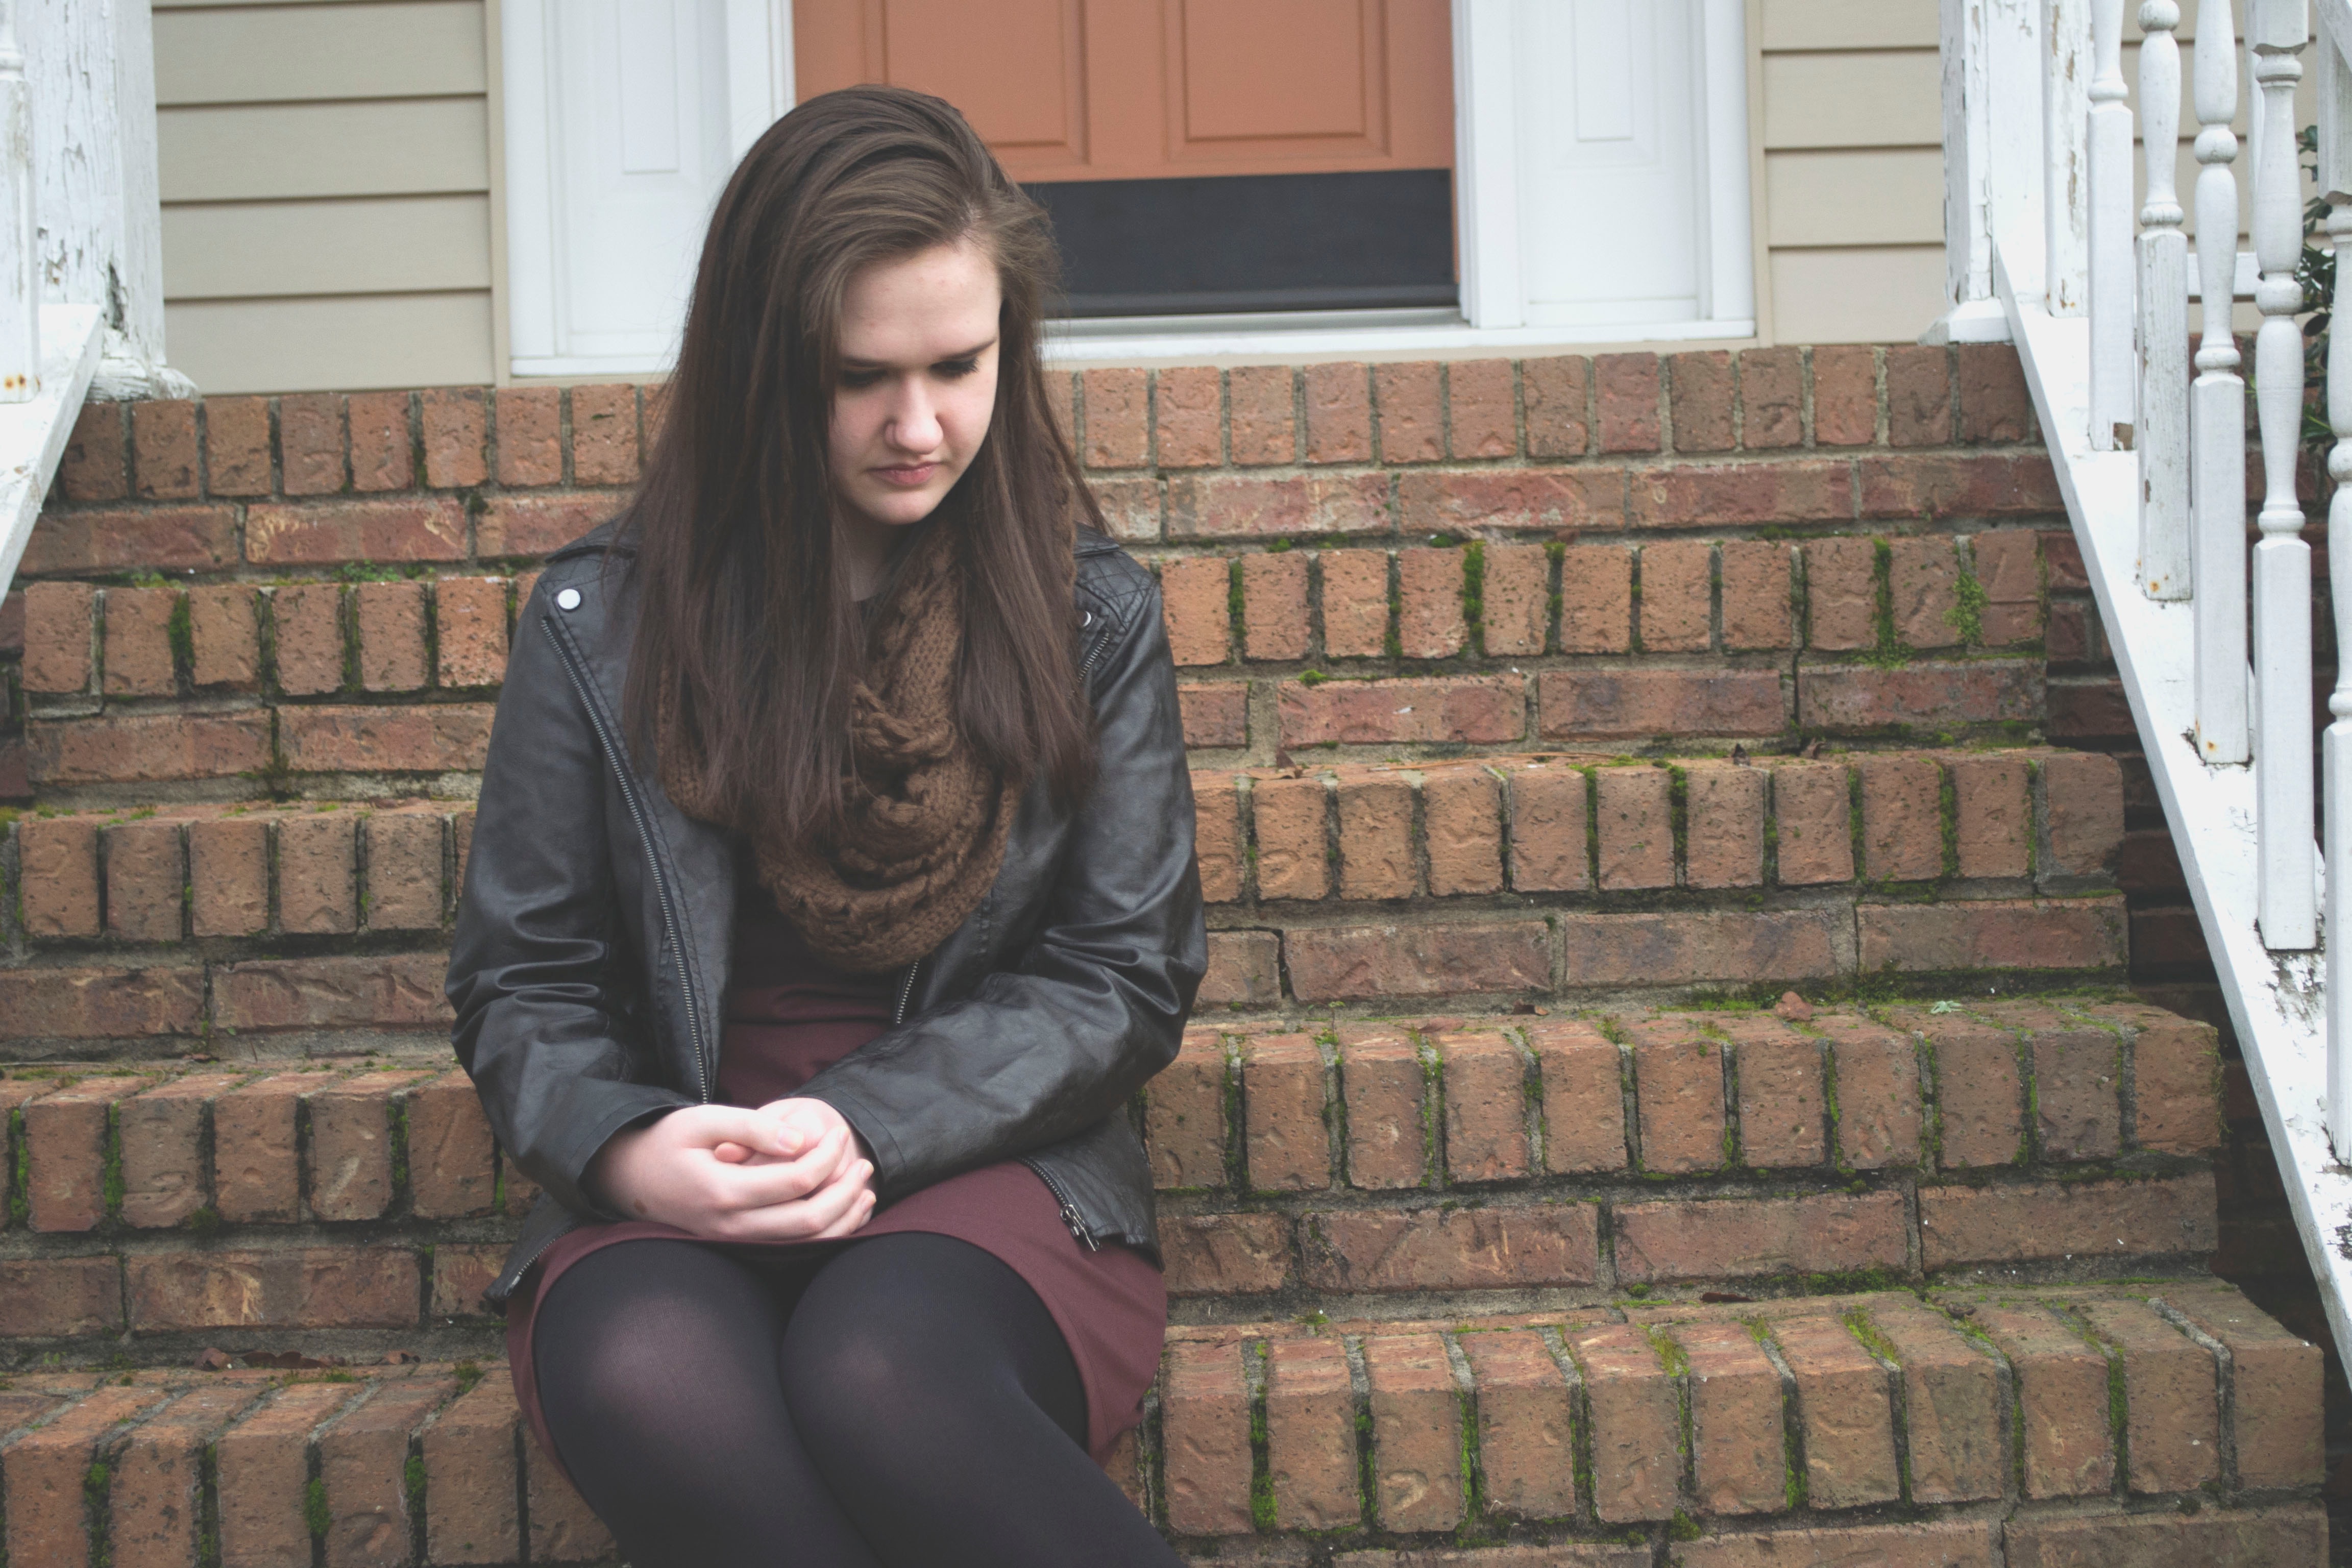
person, girl, leg, portrait, sitting, fashion, clothing, lady, dress, beauty, photo shoot, human positions